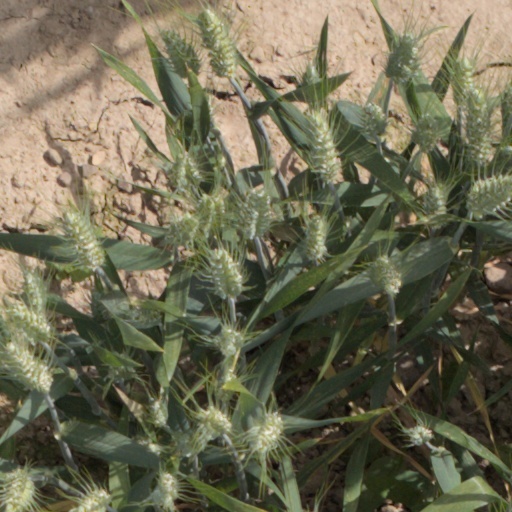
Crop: wheat